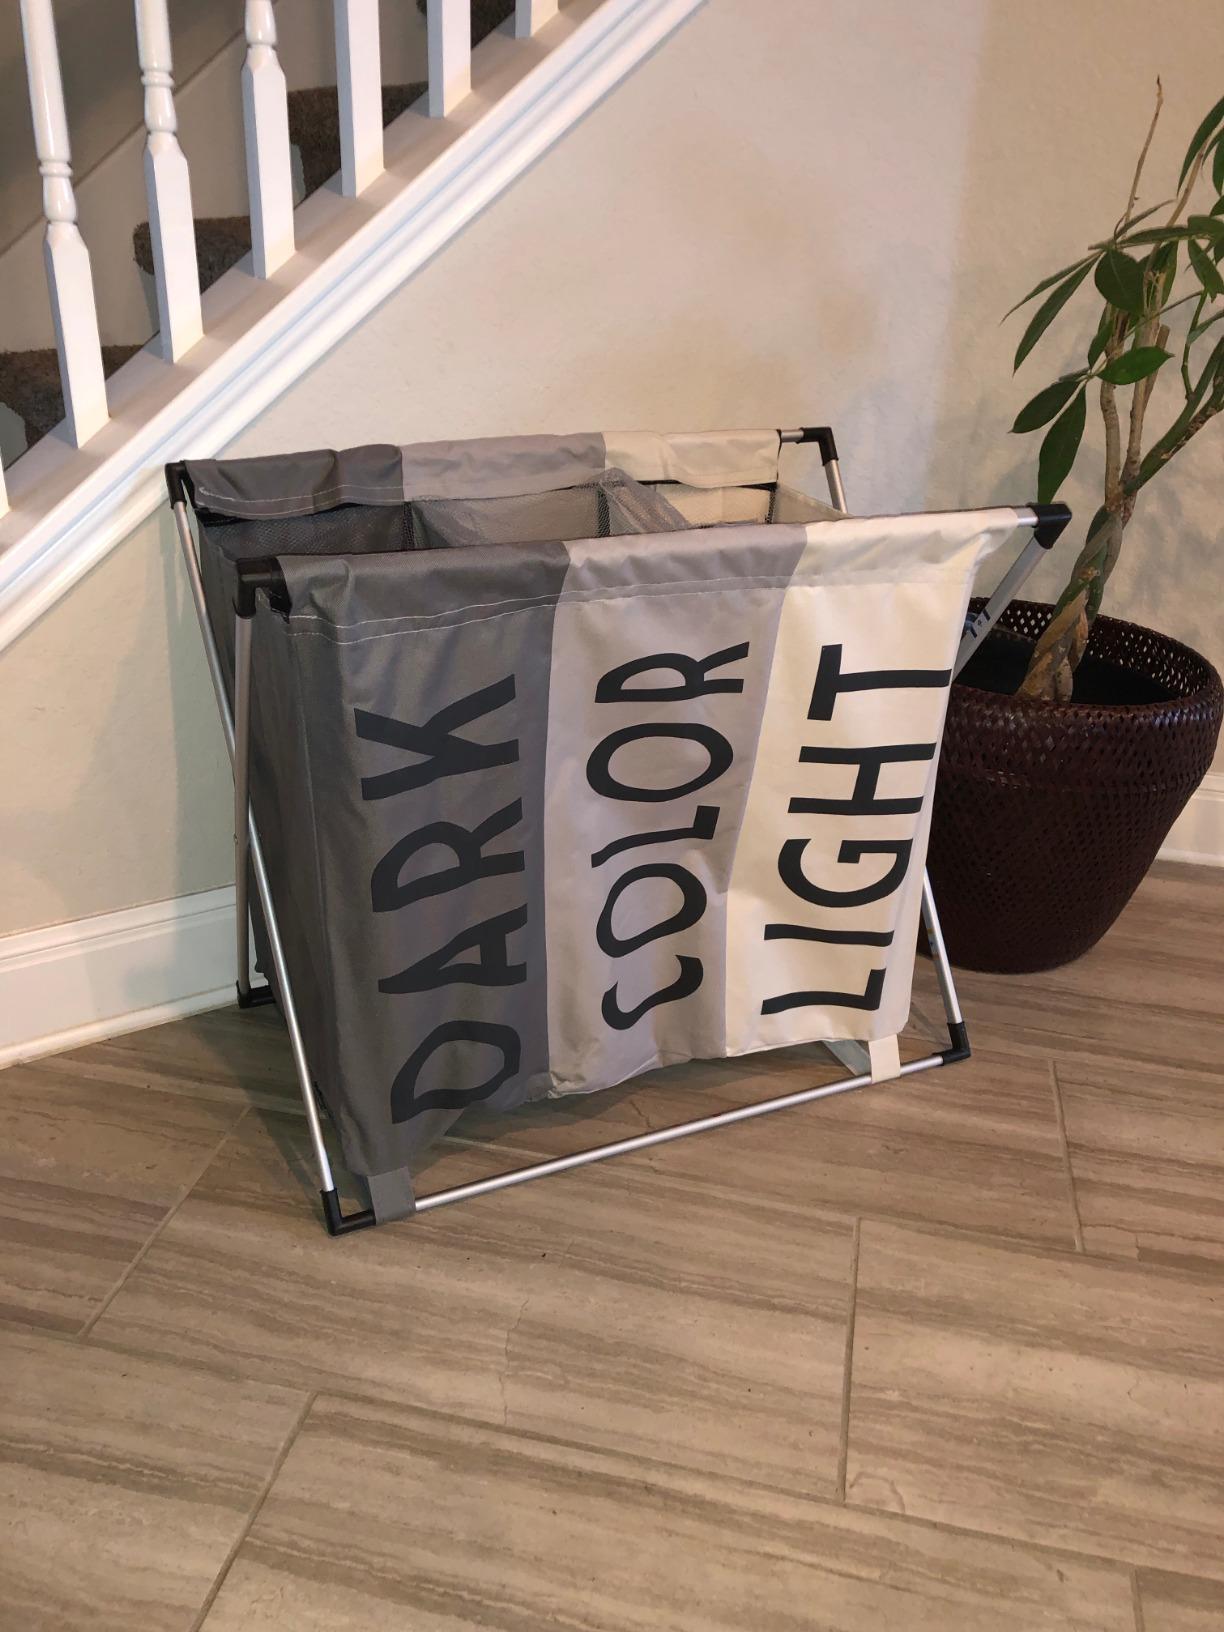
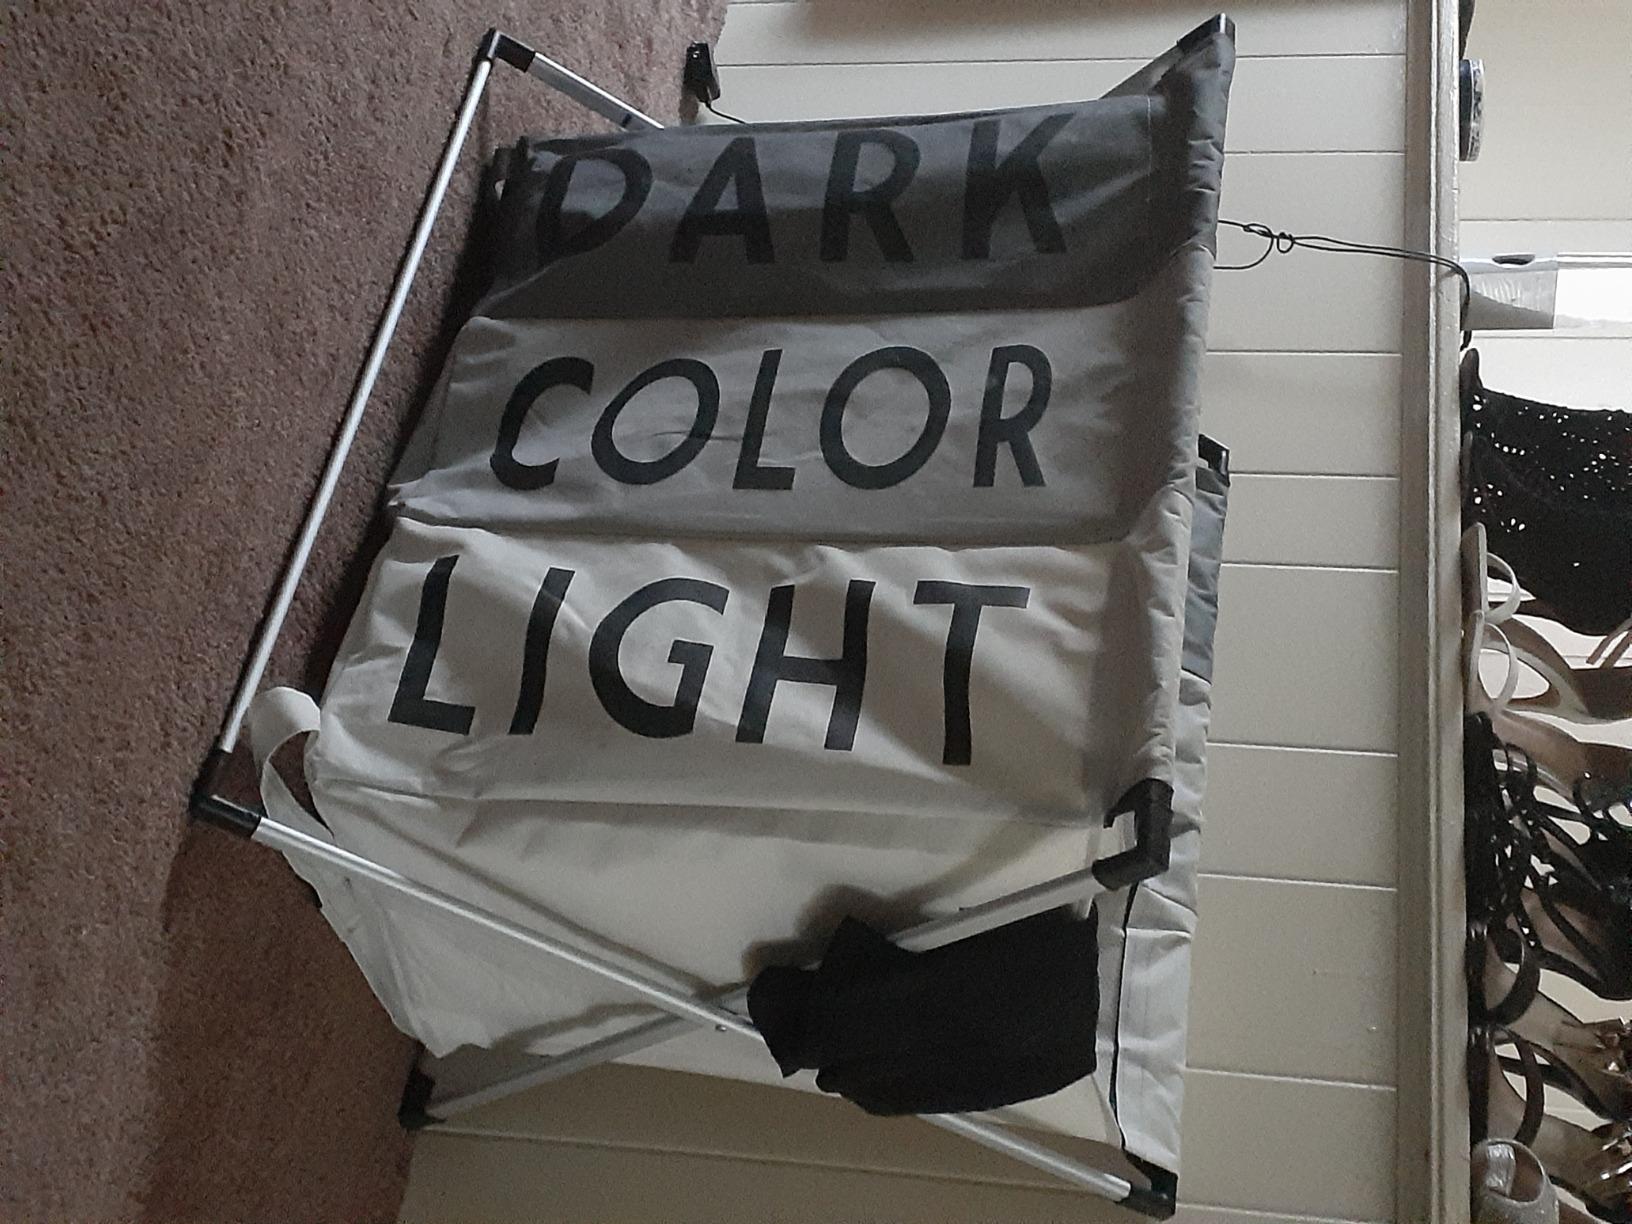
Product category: items_hamper
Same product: yes